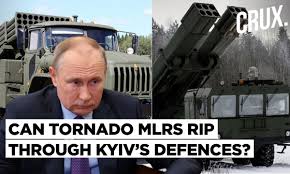
Label: Tornado